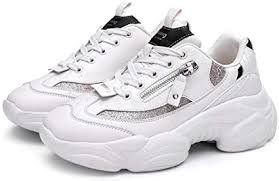
Waste category: shoes